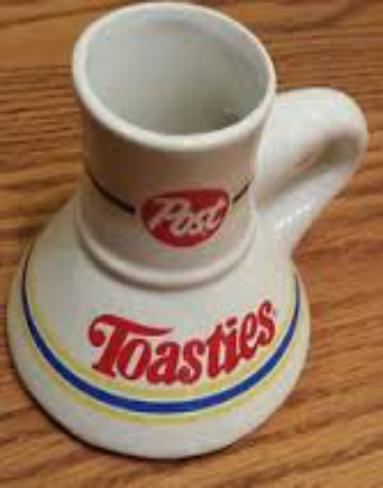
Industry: Food